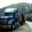
Label: truck